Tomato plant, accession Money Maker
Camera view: horizontal (90 deg, fisheye); turntable rotation: 30 degrees
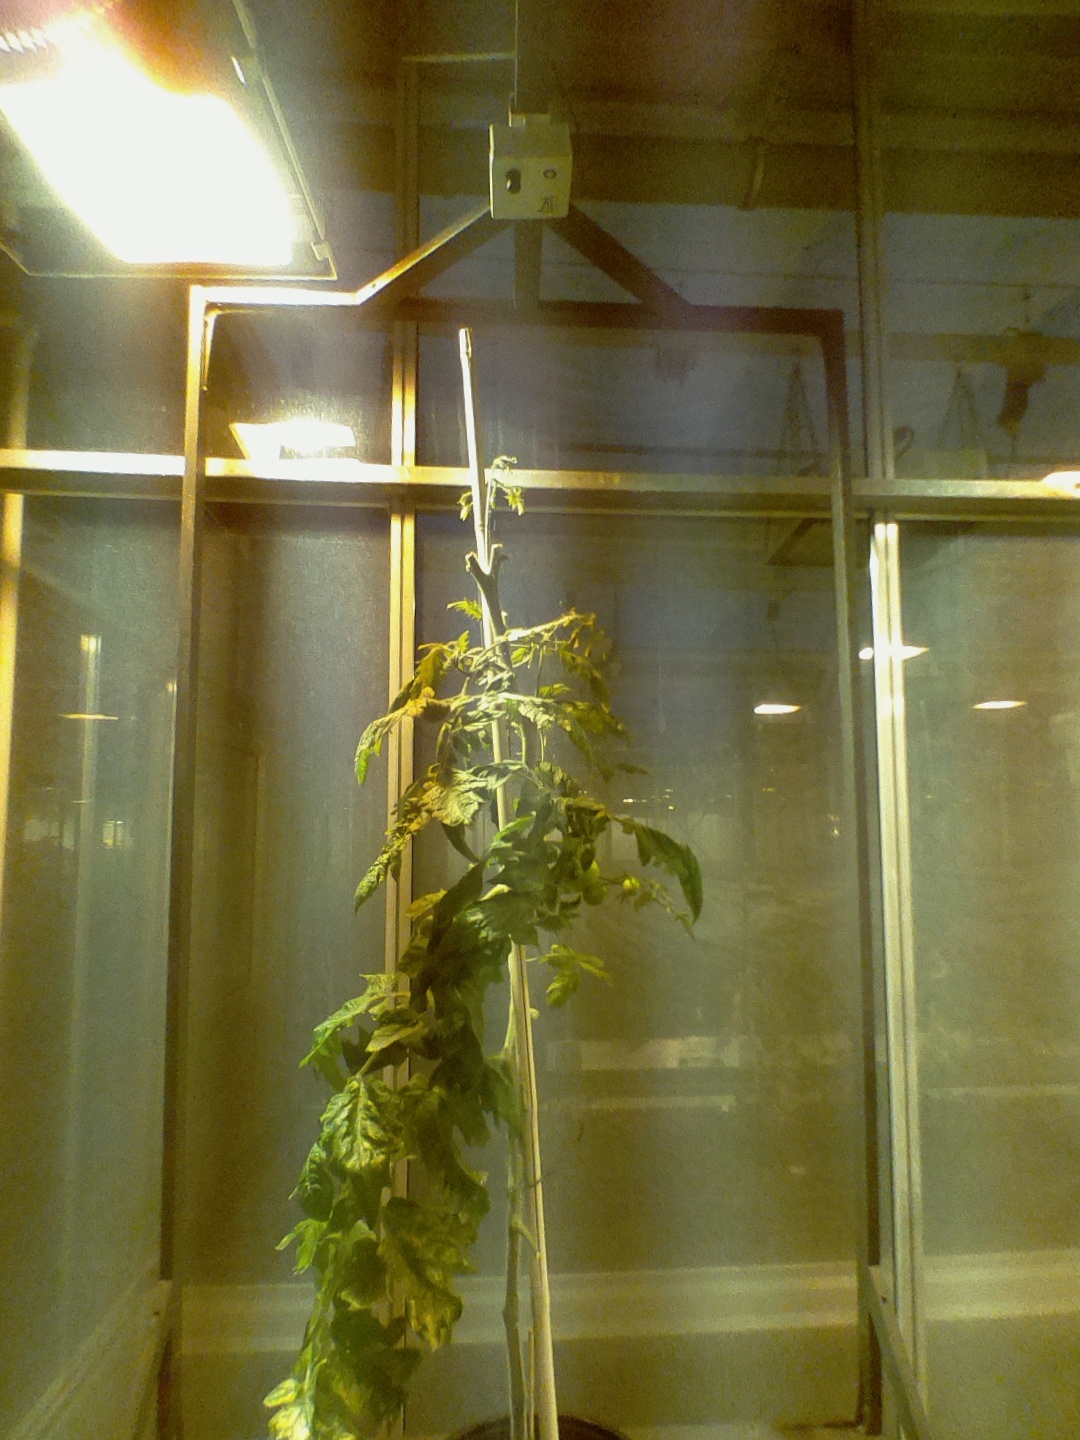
BBCH growth stage 74: 40%-50% of final fruit size